Elizabeth Mallet

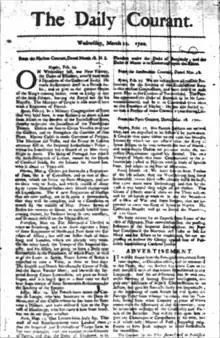
Front page of The Daily Courant

Mallet launched "The Daily Courant" on 11 March 1702. It was a single newssheet carrying digests of foreign papers. She avoided news from London because publishing it risked government reprisals, and would have been more easily contradicted. Writing under a male name, Mallet claimed only to provide the facts, and to let the reader make up their own minds, saying: “Nor will [the Author] take it upon himself to give any Comments or Conjectures of his own, but will relate only Matter of Fact; supposing other People to have Sense enough to make Reflections for themselves.”